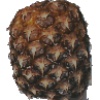
Label: Pineapple 1